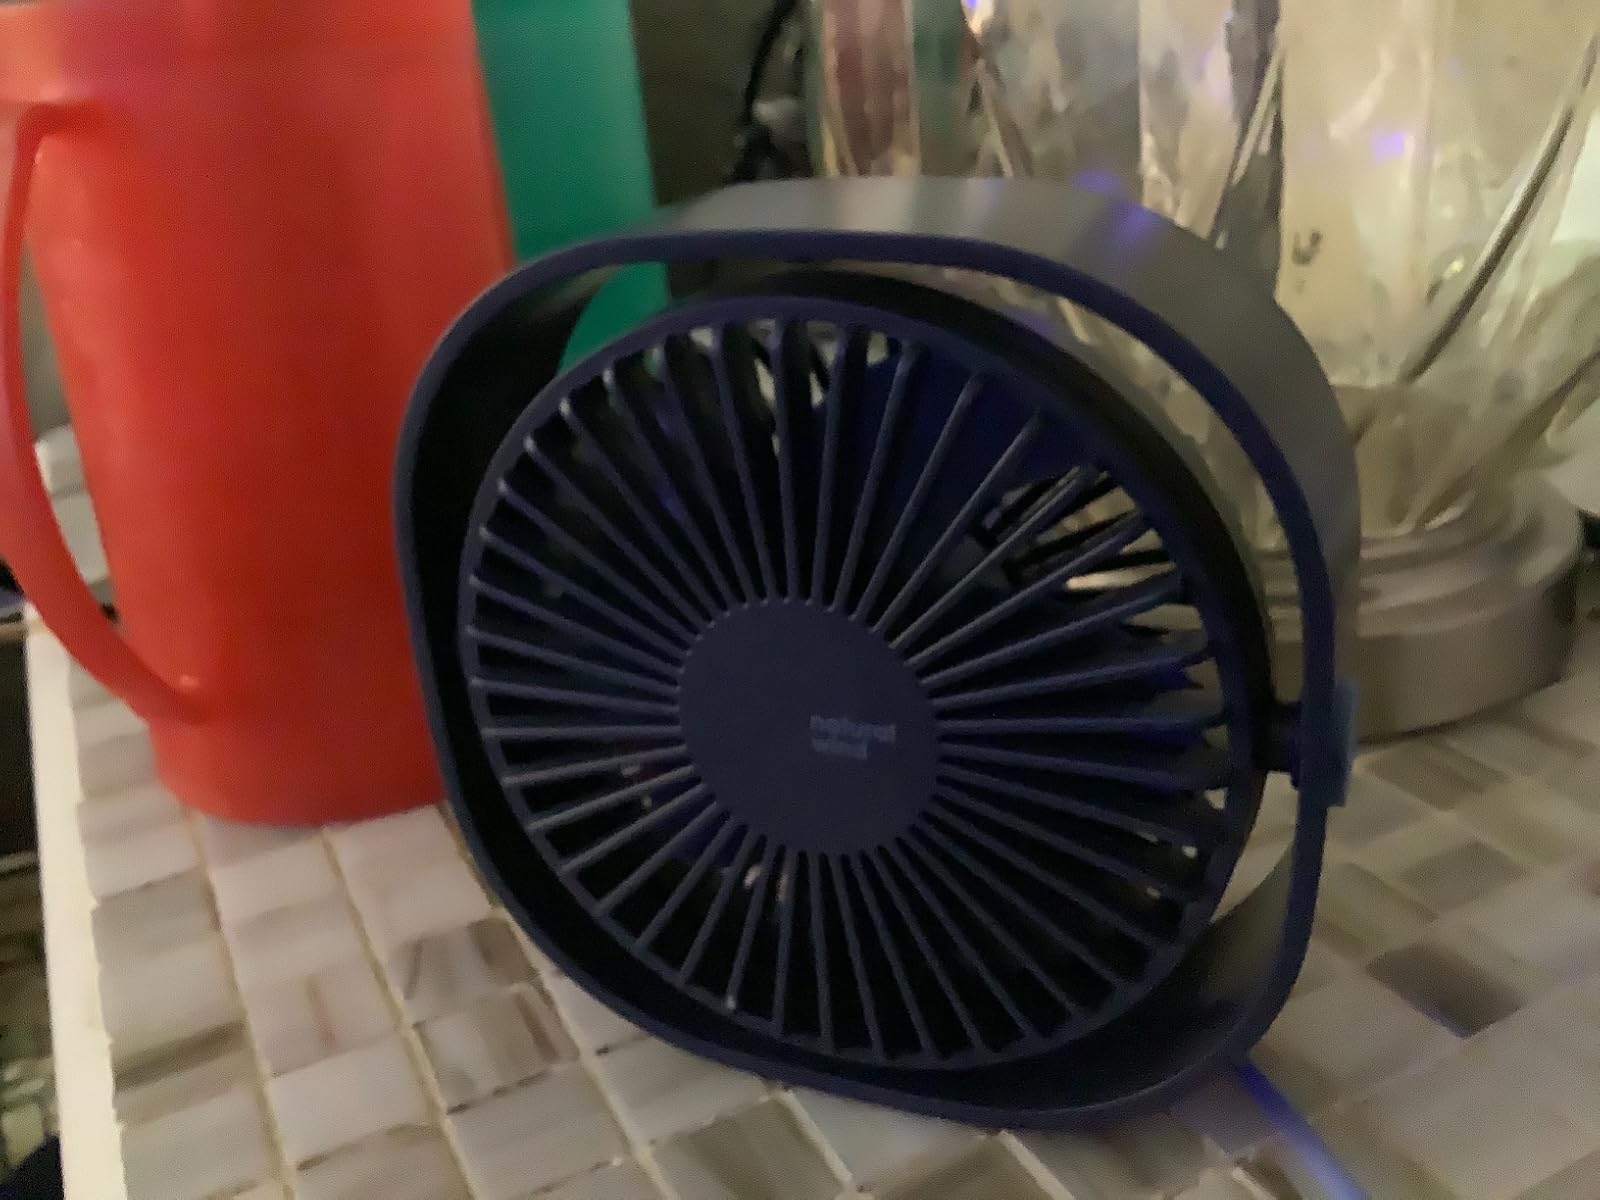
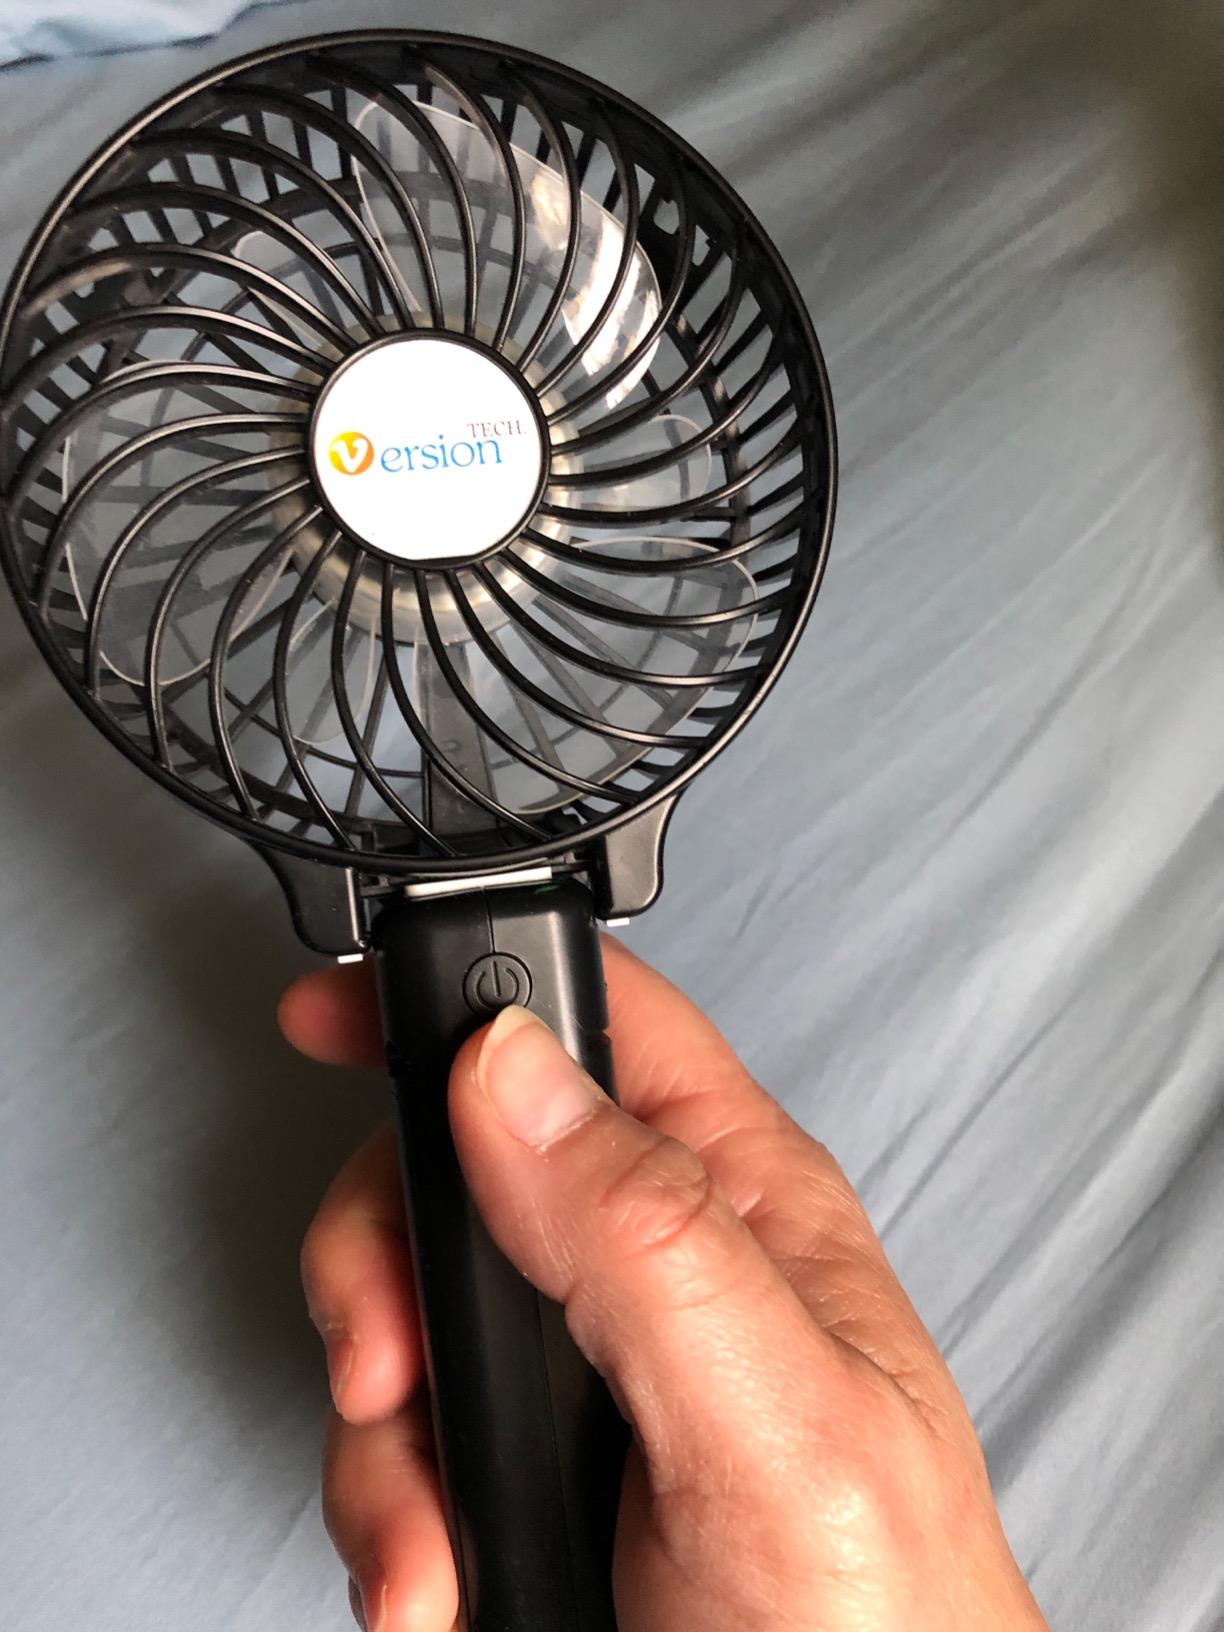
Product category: fan
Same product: no